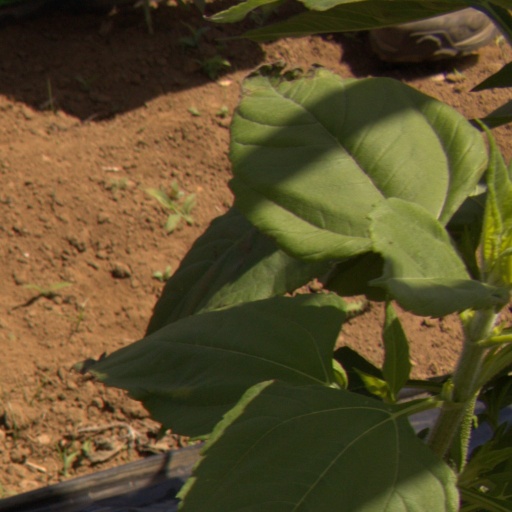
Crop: Jerusalem artichoke